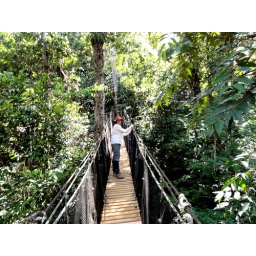
a canopy bridge over the rain forest and I'm not even crawling.